Matthew 5:44

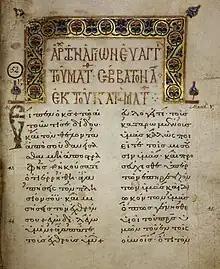
The Greek text of Matthew 5:42-45 with a decorated headpiece in Folio 51 recto of Lectionary 240 (12th century)

In the King James Version of the Bible the text reads: